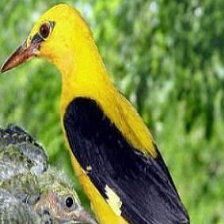
Species: EURASIAN GOLDEN ORIOLE
Scientific name: ORIOLUS ORIOLUS